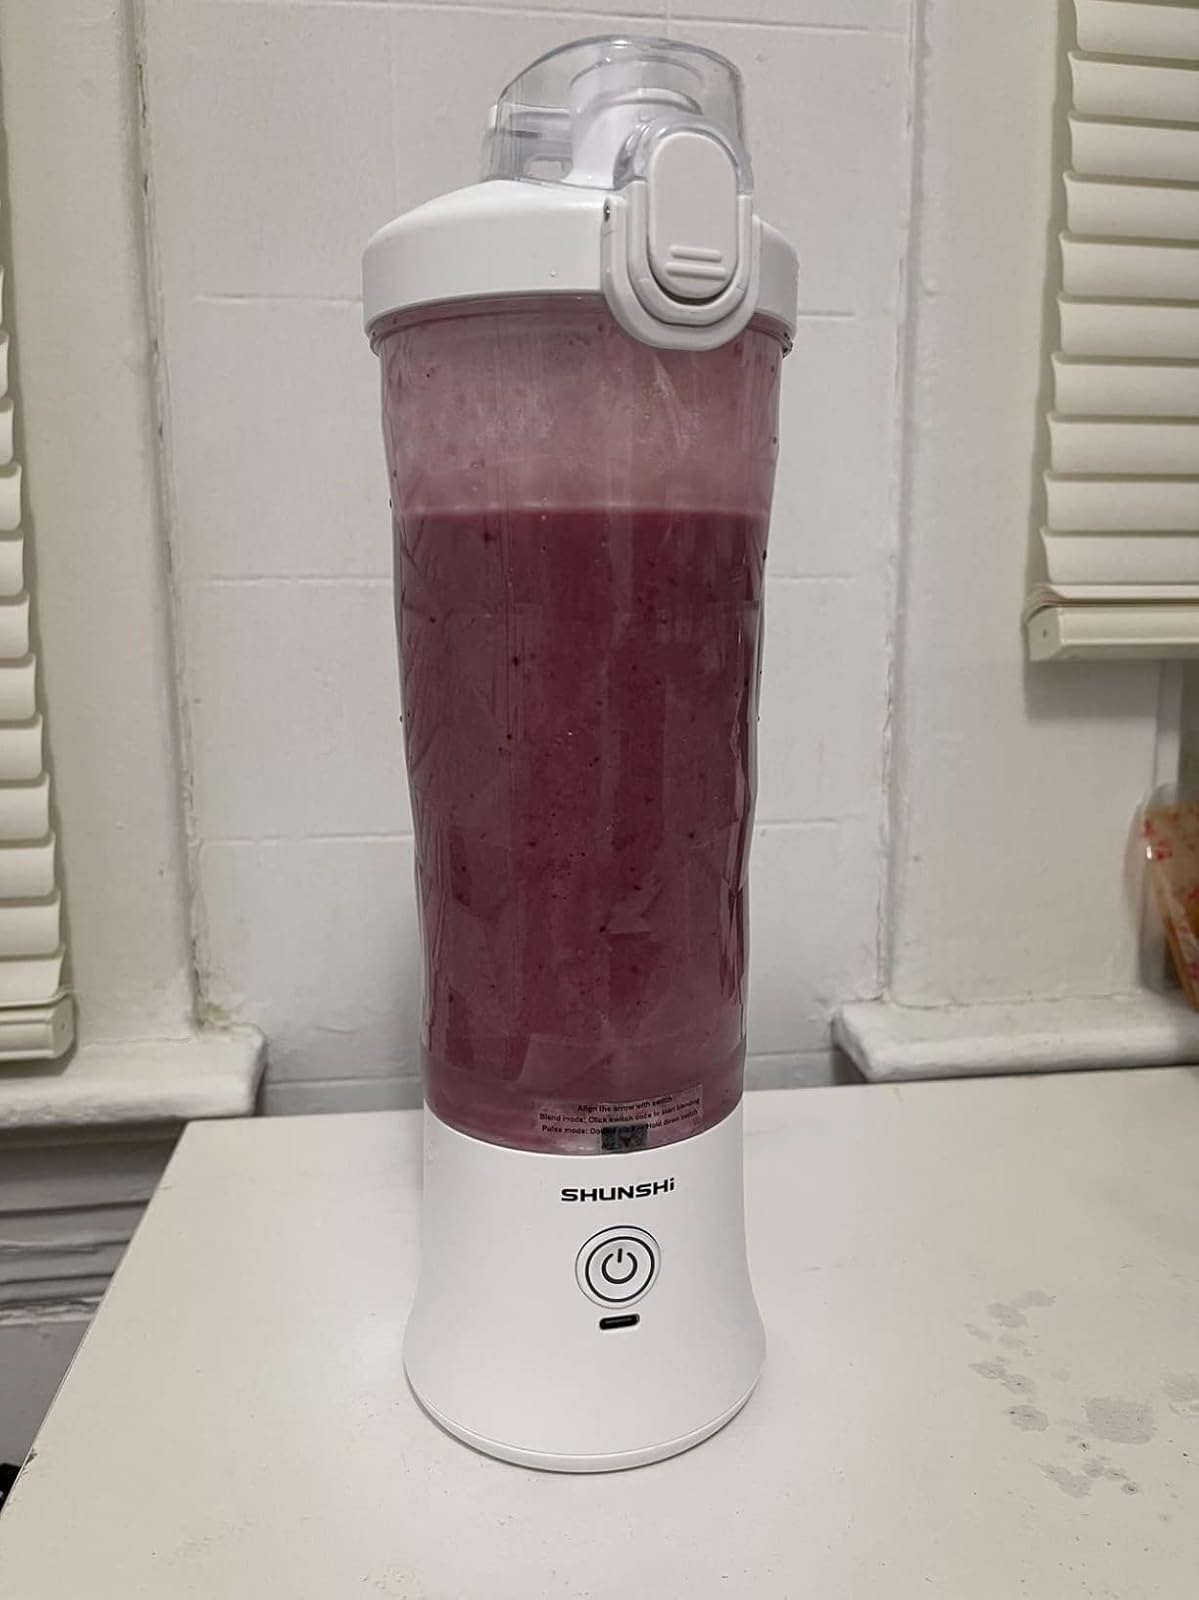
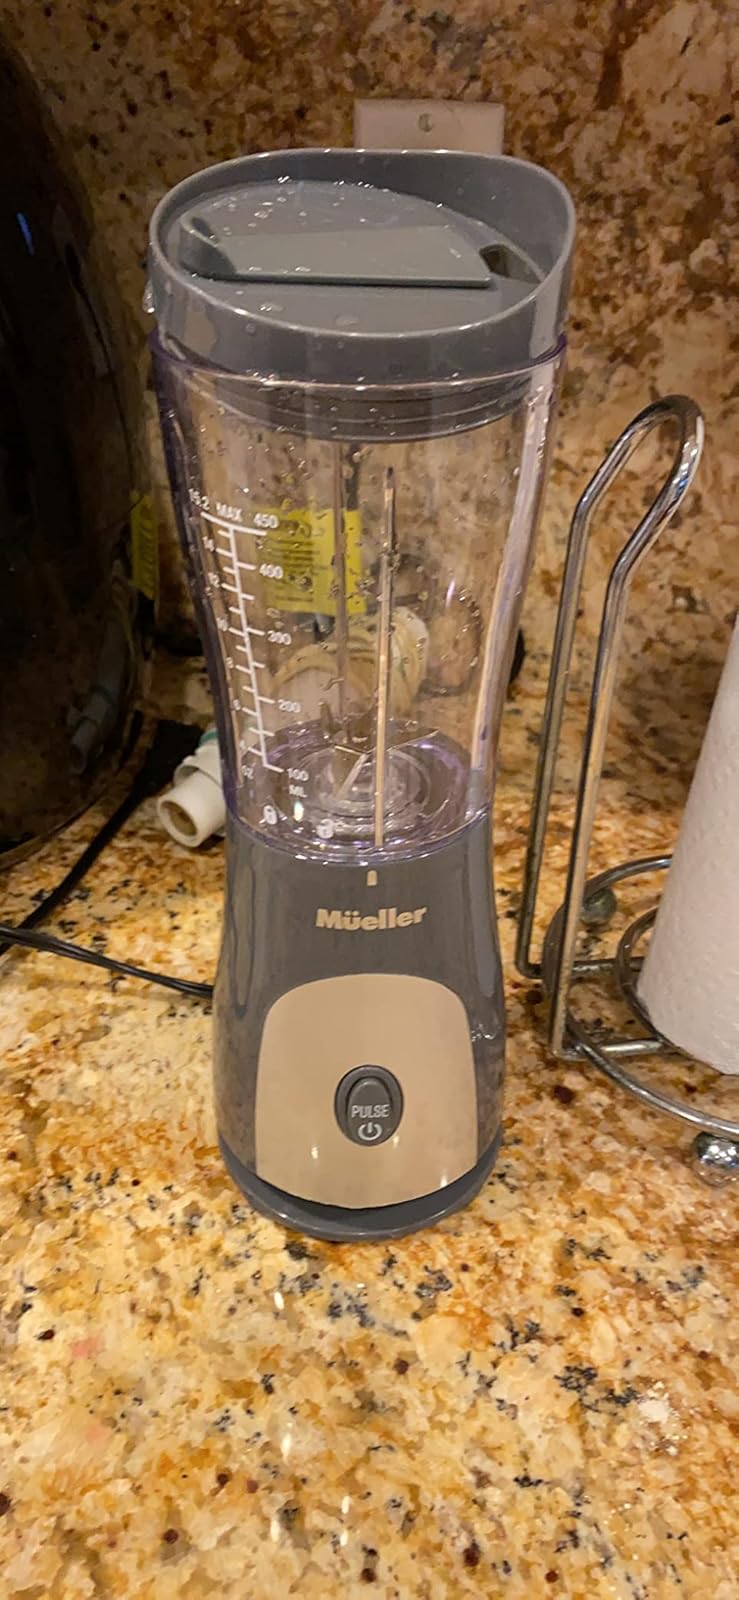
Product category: items_blender
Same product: no